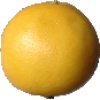
Label: white_grapefruit